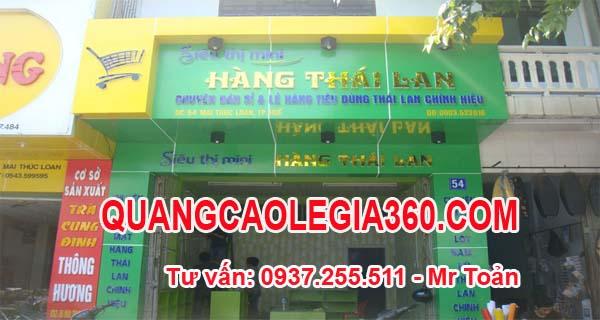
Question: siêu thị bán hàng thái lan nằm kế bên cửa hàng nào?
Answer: kế bên cơ sở sản xuất trà cung đình thông hương